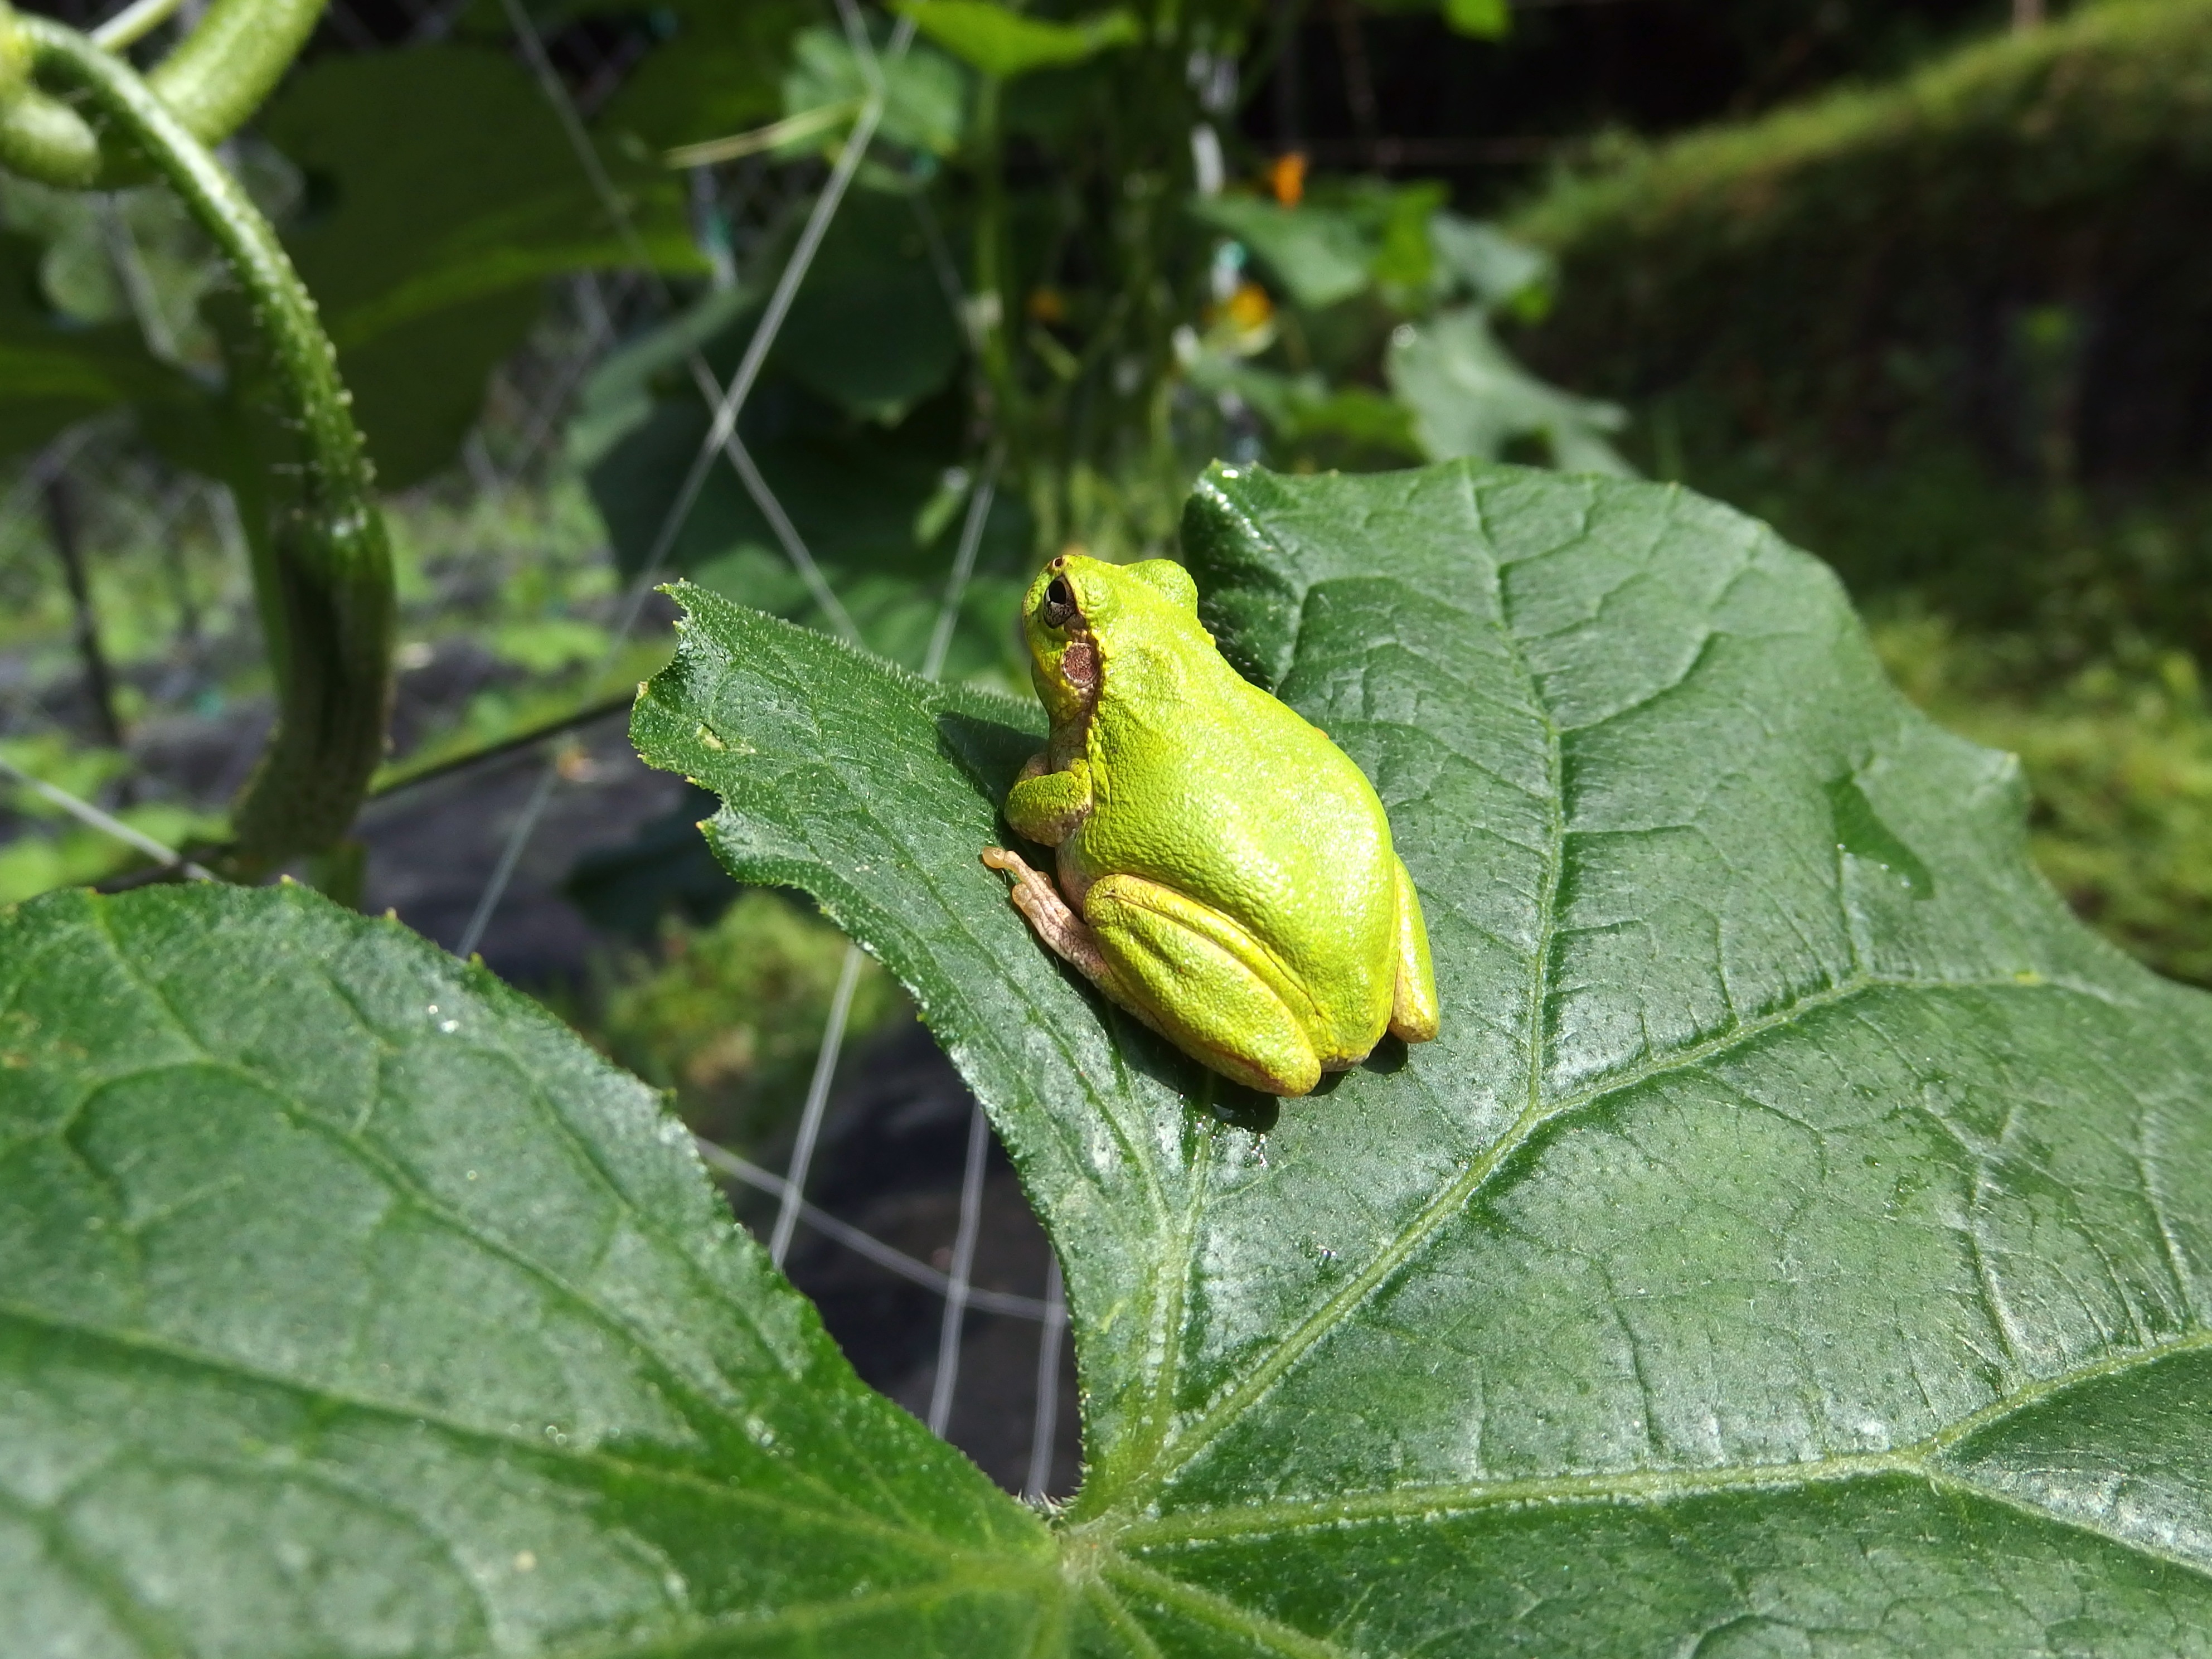
leaf, flower, cute, green, insect, botany, frog, fauna, invertebrate, tree frog, cucumber, still, macro photography